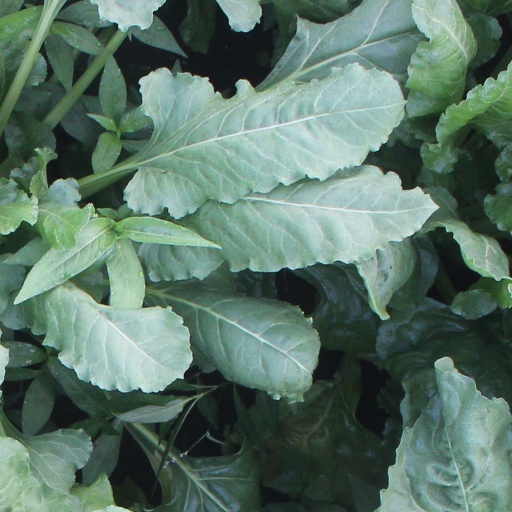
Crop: sugar beet